Describe the emotion expressed in this image:  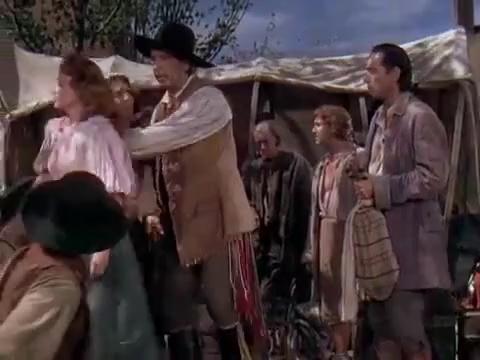
This person displays Pain, valence and arousal with low intensity.